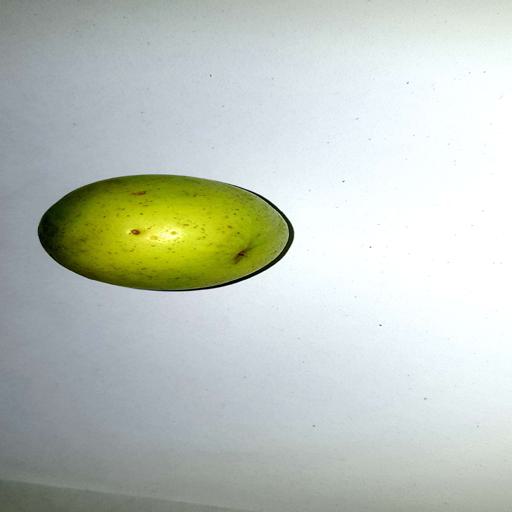
Label: healthy